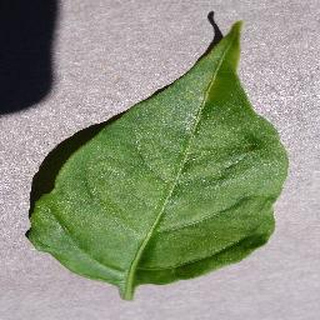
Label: healthy_bell_pepper